The Thing We Love

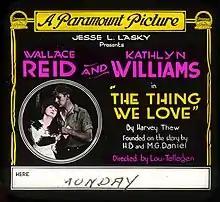
Lantern slide

The Thing We Love is a 1918 American silent drama film starring Wallace Reid, Kathlyn Williams, and Tully Marshall, produced by Jesse Lasky, distributed by Paramount Pictures, and directed by Lou Tellegen. This marked Tellegen's second foray into directing as he usually was a leading man in front of the camera like Reid.